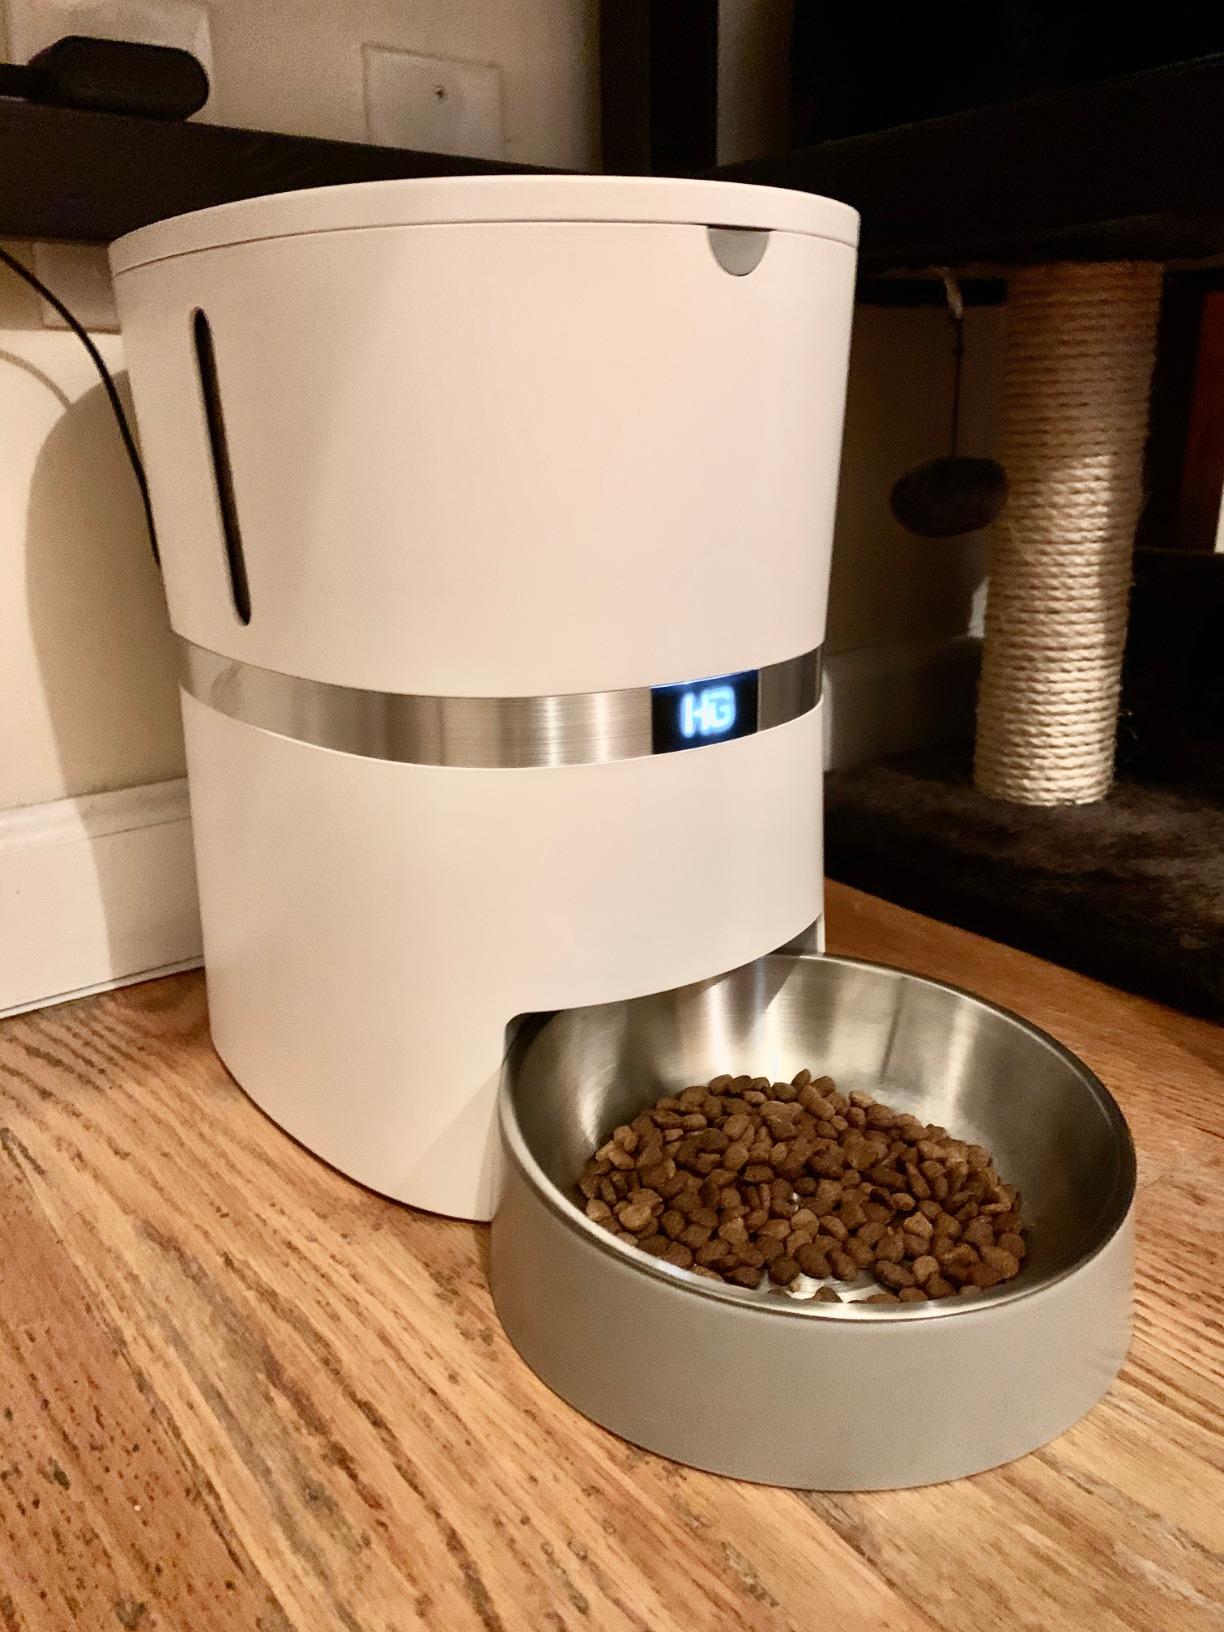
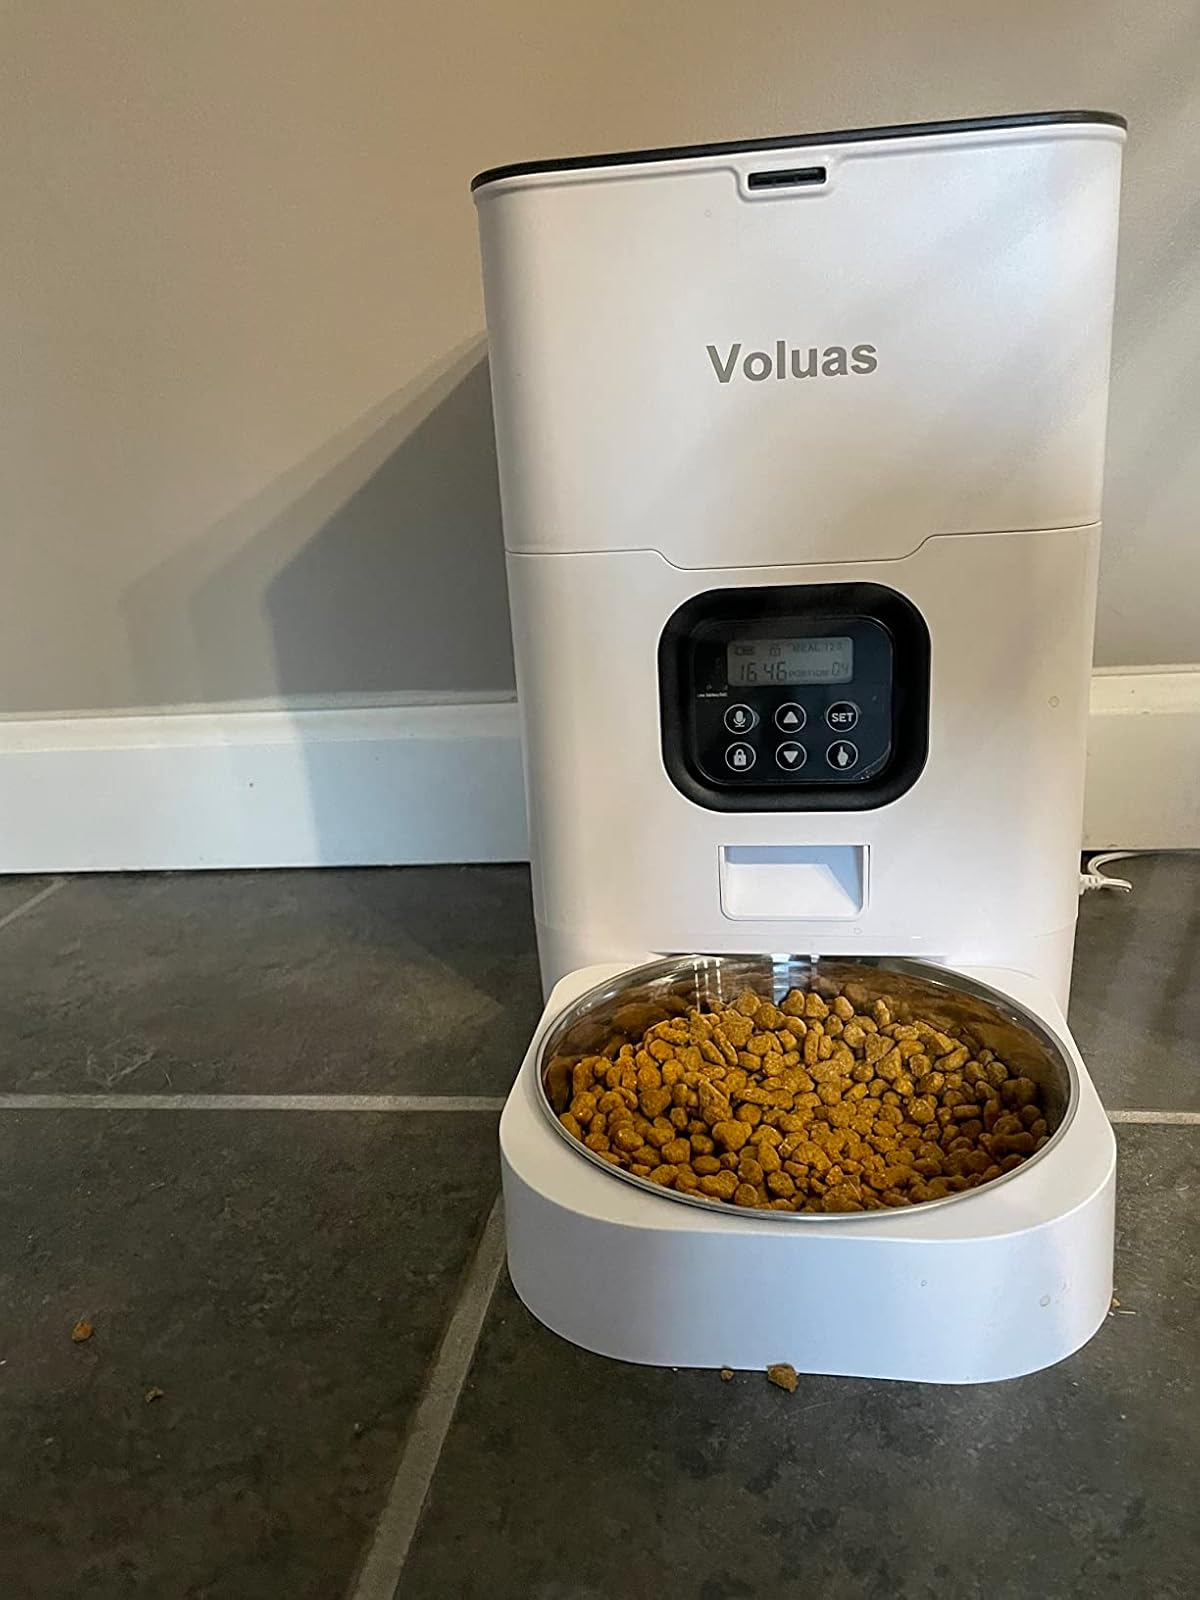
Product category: items_feeder
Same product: no